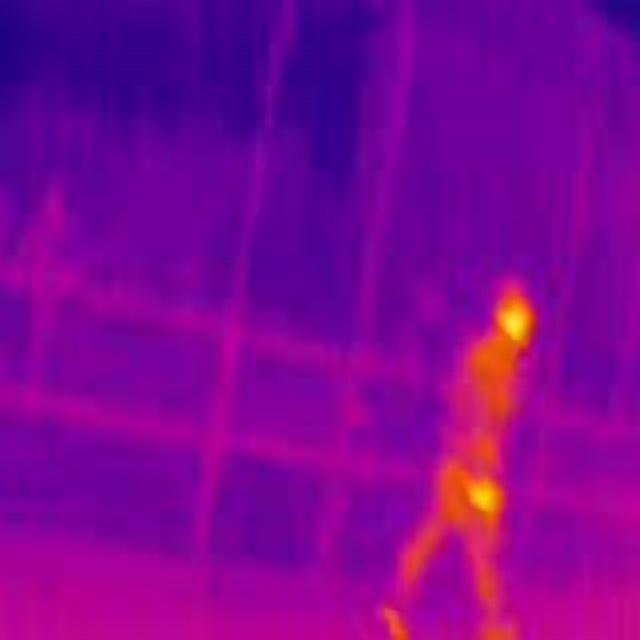
Detected objects:
label: person